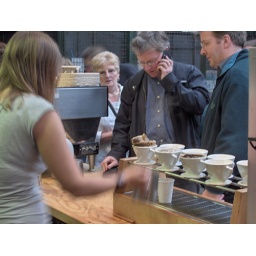
cup at a time in borough market